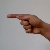
The image shows a hand gesture representing the letter 'G' in Indian Sign Language.